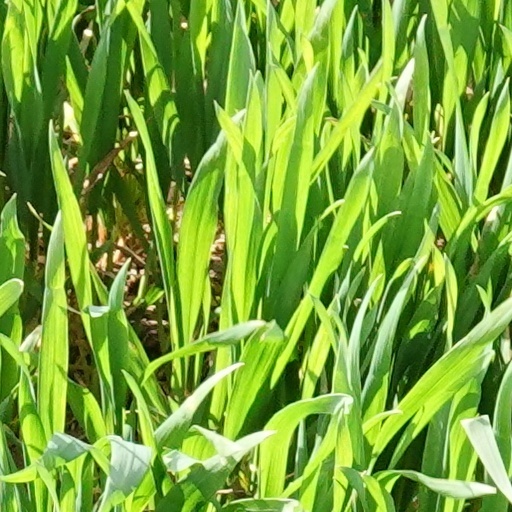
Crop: wheat